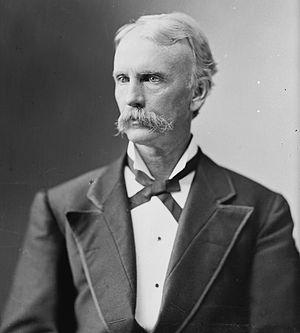
Le Postmaster General des États-Unis est le chef de l'United States Postal Service, le service postal américain. Cette fonction existait déjà avant la rédaction de la Constitution américaine et la Déclaration d'indépendance. Depuis le 16 juin 2020 le poste est occupé par Louis DeJoy.
James Noble Tyner, né le 17 janvier 1826 à Brookville et mort le 5 décembre 1904 à Washington, est un homme politique américain. Membre du Parti républicain, il est représentant de l'Indiana entre 1869 et 1875 puis Postmaster General des États-Unis entre 1876 et 1877 dans l'administration du président Ulysses S. Grant.